Birmingham Town Hall

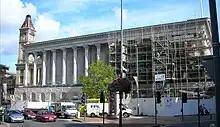
The Town Hall in September 2006, emerging after years of refurbishment. Big Brum is in the background.

The Hall closed in 1996 for a £35 million refurbishment, undertaken by Wates Construction, that saw the Town Hall brought back to its original glory with its 6,000-pipe organ still in place. The project was funded by £18.3 million from Birmingham City Council, £13.7 million from the Heritage Lottery Fund and £3 million from the European Regional Development Fund. The upper gallery, which had been added in 1926–27, was removed, restoring the interior of the hall to an approximation of its original condition.